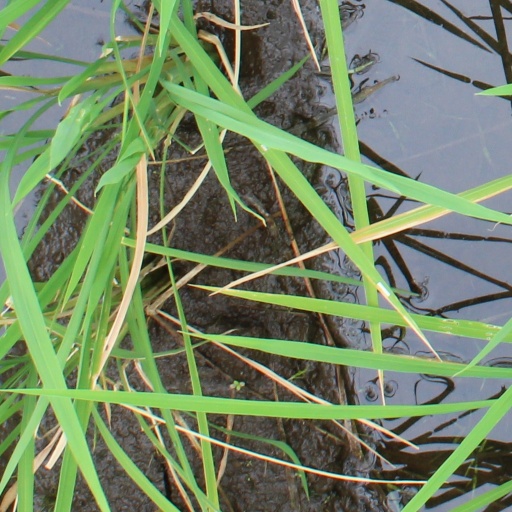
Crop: rice